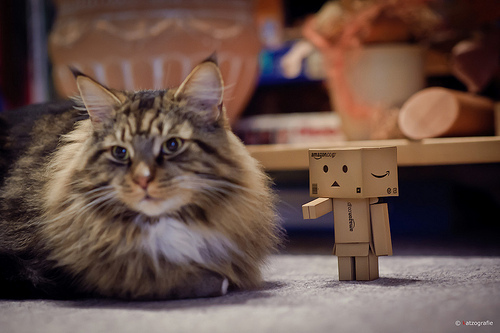
Breed: maine coon